International aid related to the COVID-19 pandemic

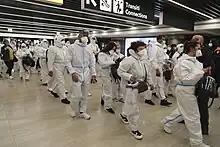
Albanian physicians arrive in Fiumicino Airport in Rome in April 2020

Russia is one of the several countries to send aid to China during its peak of outbreak. It also helped Italy along with Cuba and China in the midst of their peak of outbreak.